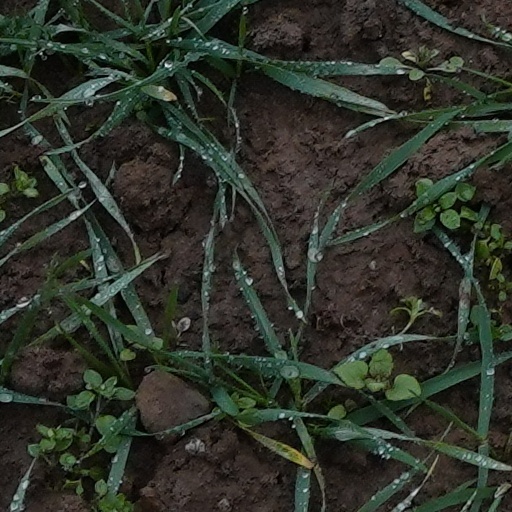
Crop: wheat